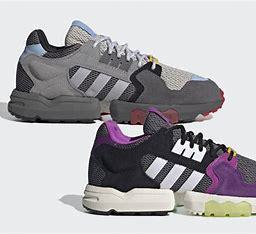
Brand: Adidas
Model: ZX Torsion